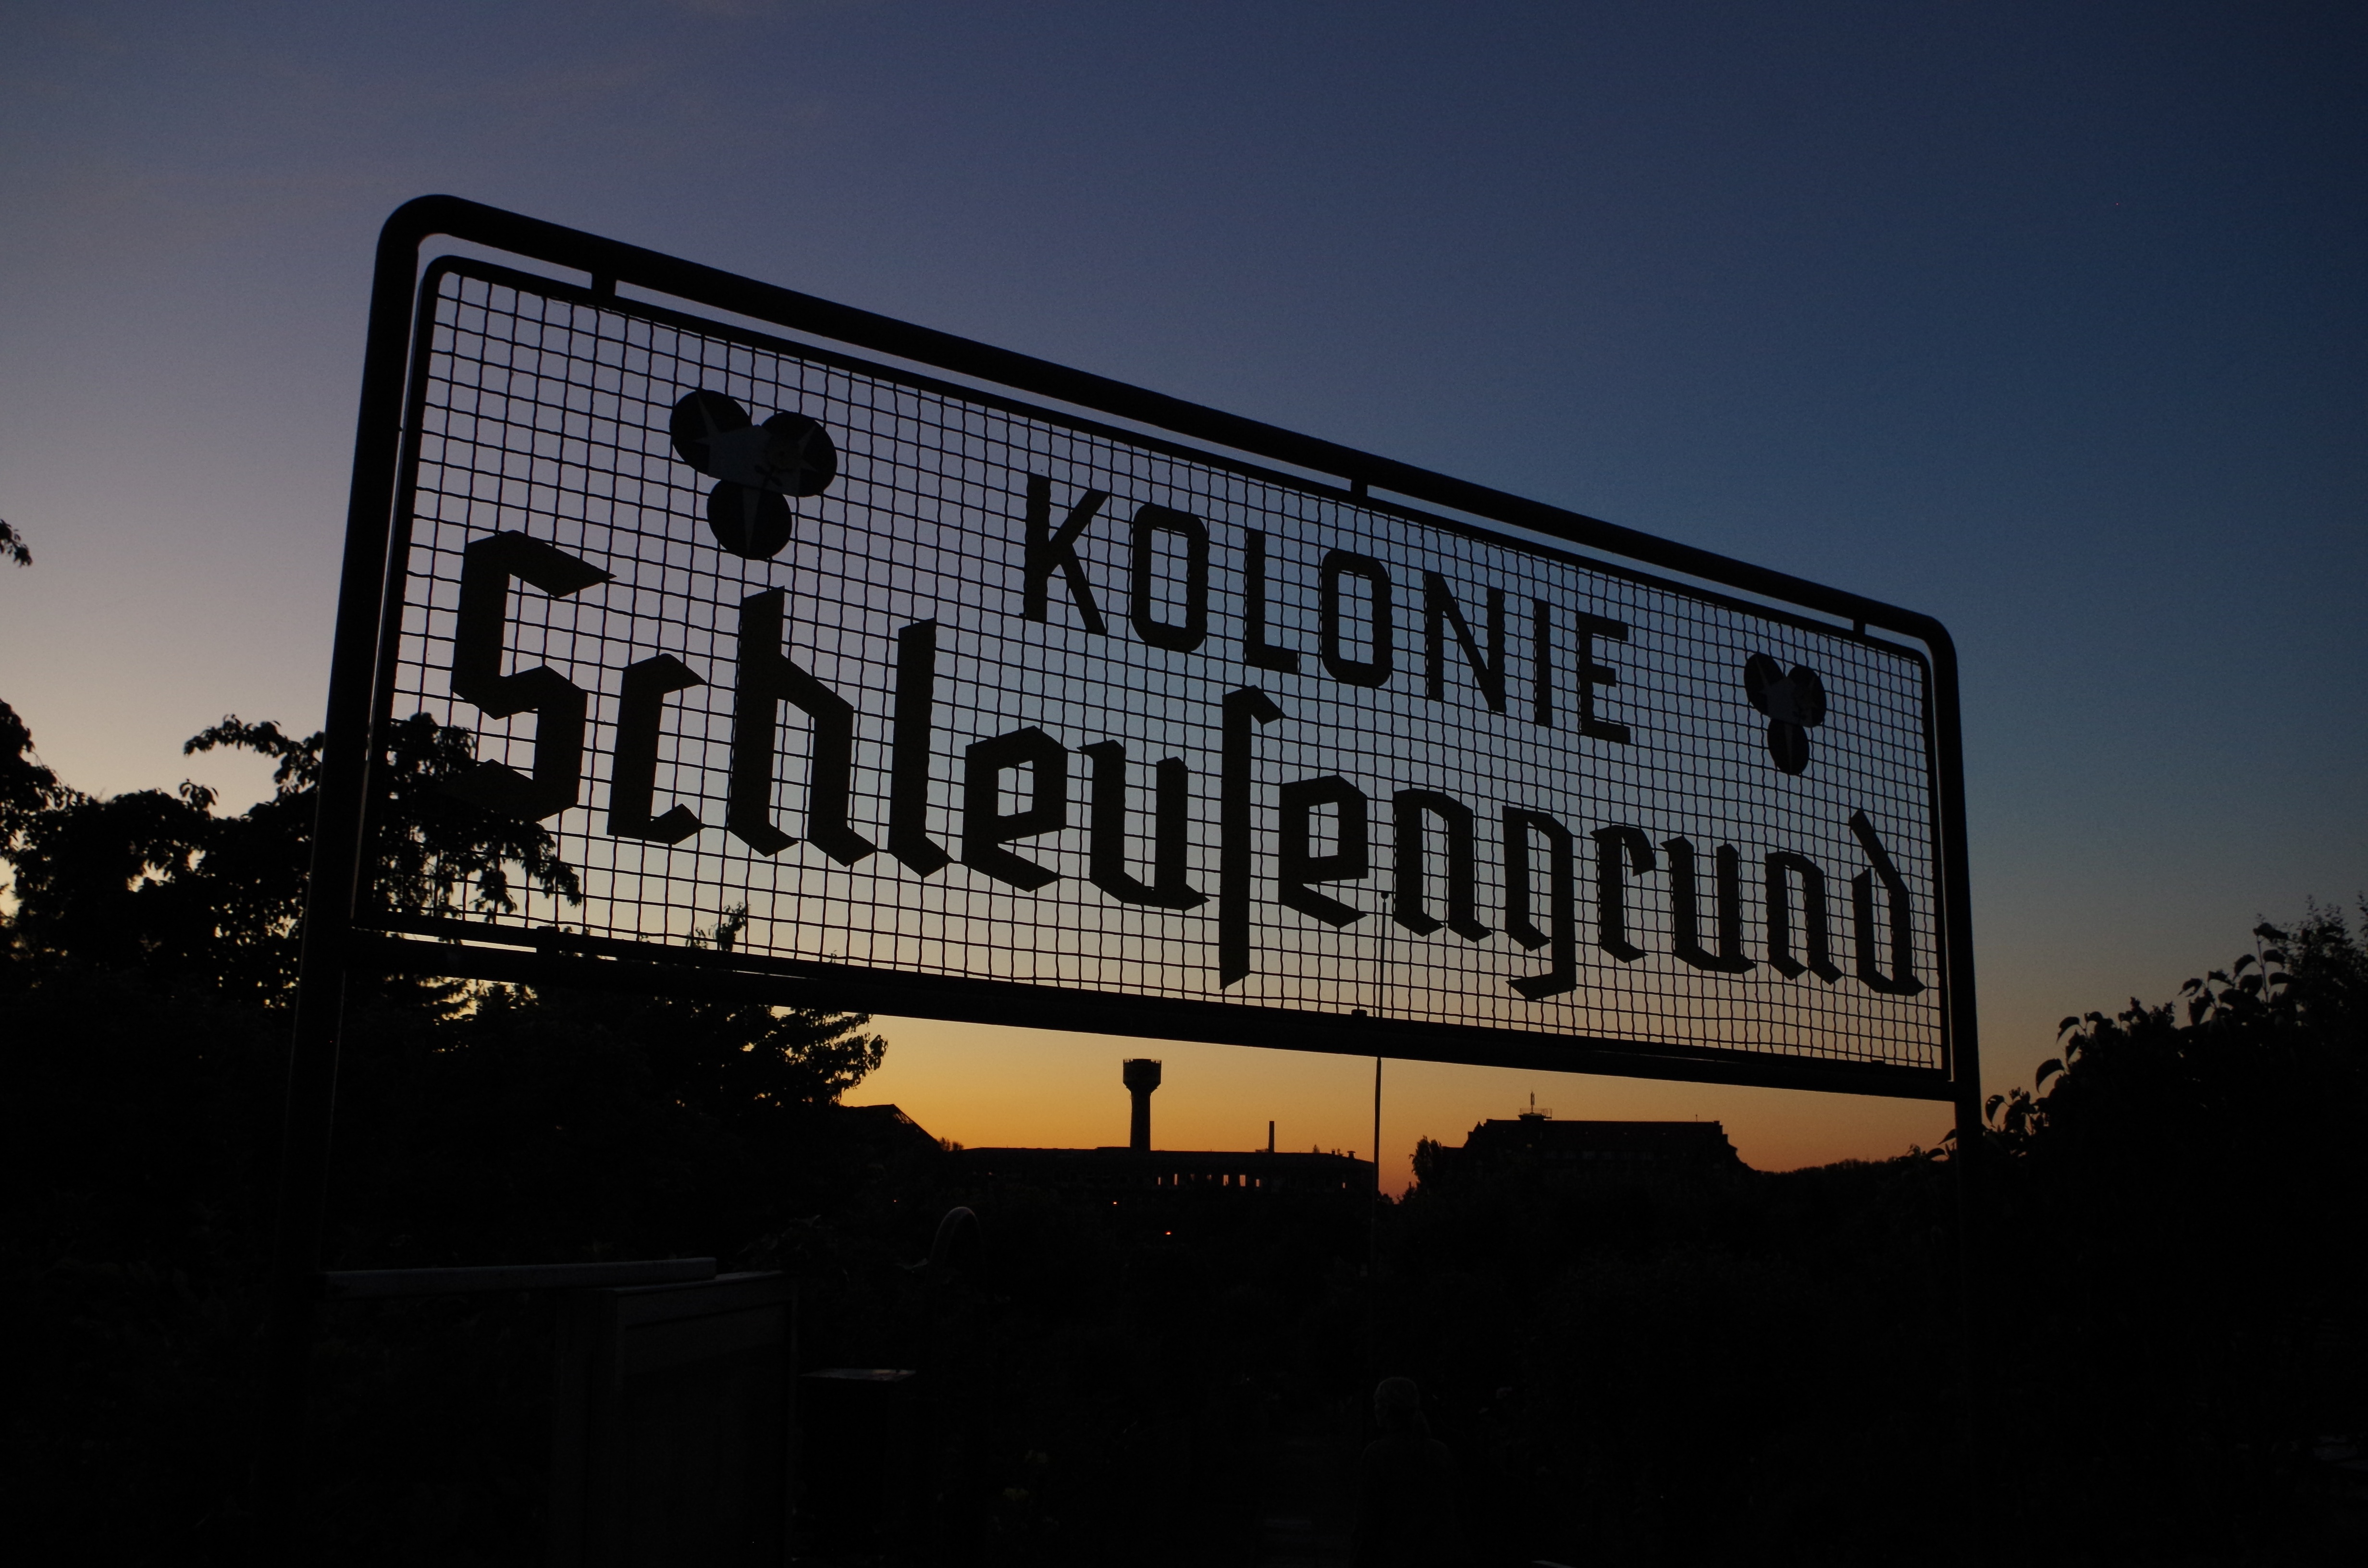
sunset, night, advertising, sign, evening, twilight, signage, stadium, shape, billboard, allotment, urban area, display device